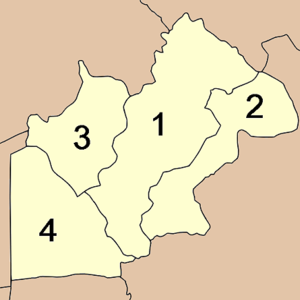
Nakhon Nayok est une province de Thaïlande.